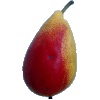
Label: Pear 2